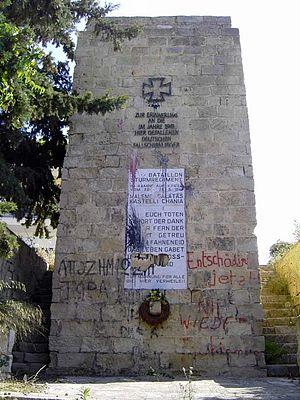
Le Mémorial Fallschirmjäger est un mémorial de guerre érigé pour les parachutistes allemands tombés au combat durant de la Bataille de Crète, pendant la Seconde Guerre mondiale. Ce monument est appelé par les Crétois « l’oiseau allemand » ou « l'oiseau de mauvais augure ». Il a été bâti en 1941 par les forces d'occupation à environ 3 kilomètres à l'ouest de Chania, sur la route d'Agii Apostoli.